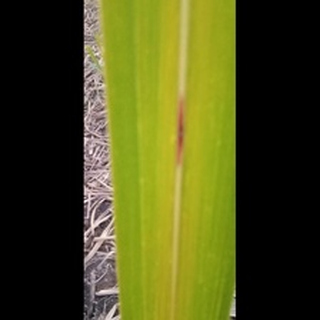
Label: sugarcane_yellow_leaf_disease